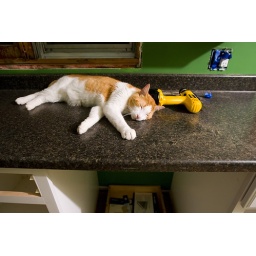
Max sleeps on one of the new countertops in the kitchen at our house in Monticello, Ill., Wednesday, June 25, 2008.